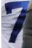
Number: 7